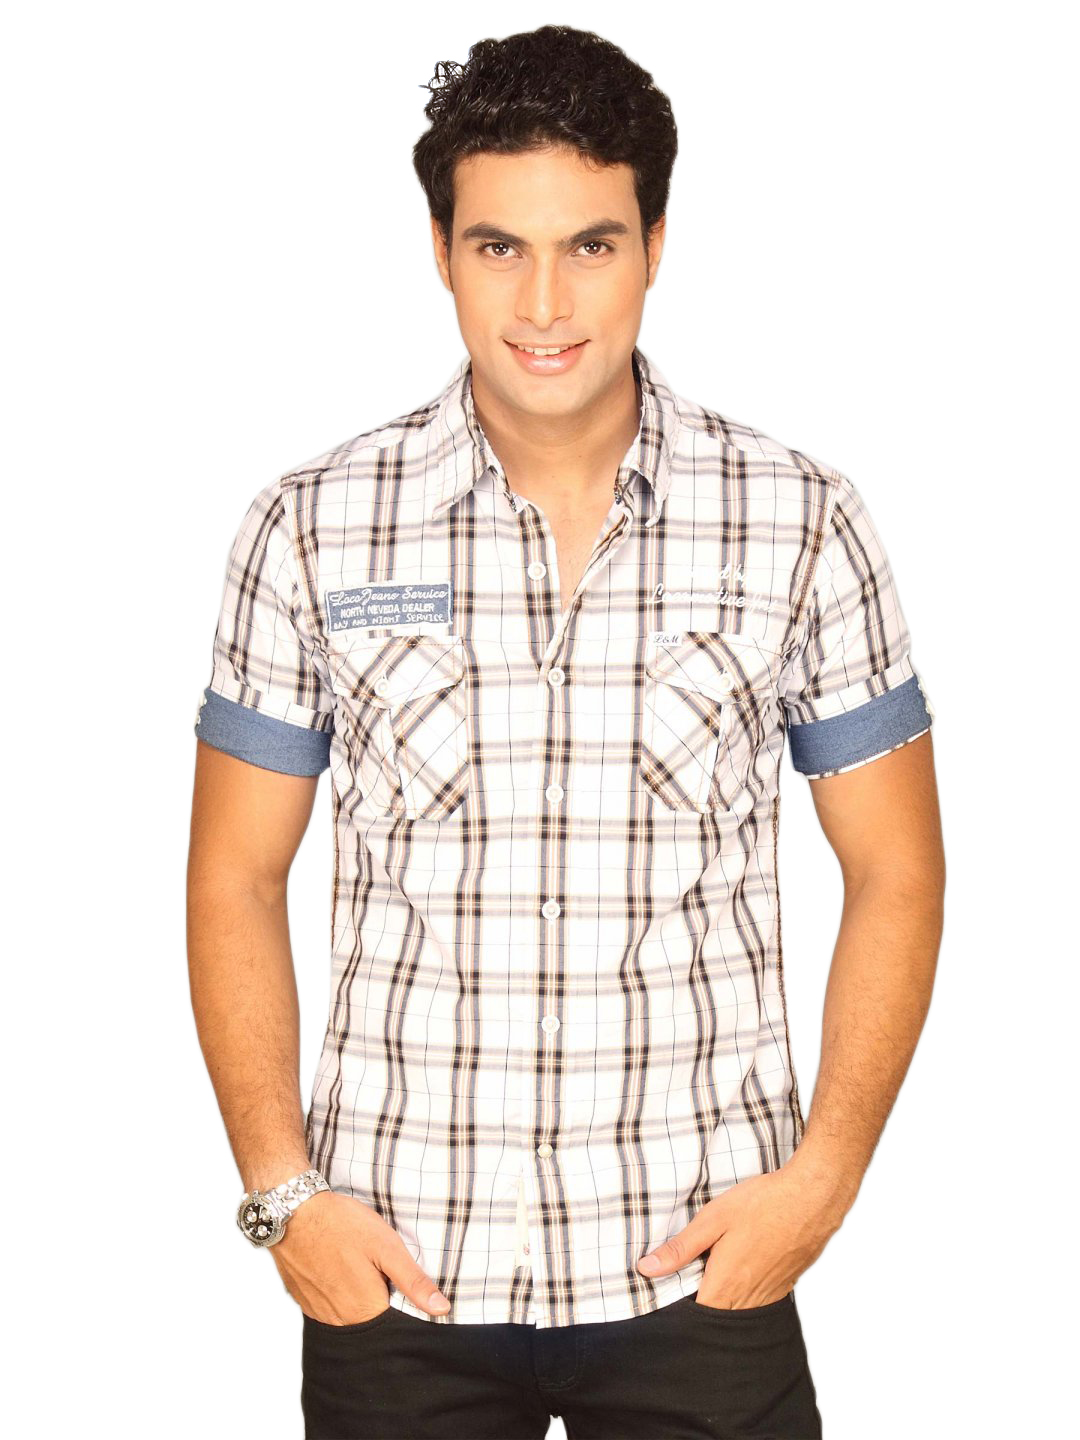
Locomotive Men Green Black Checked Shirt
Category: Apparel / Topwear / Shirts
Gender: Men
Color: Green
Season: Summer 2011
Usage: Casual